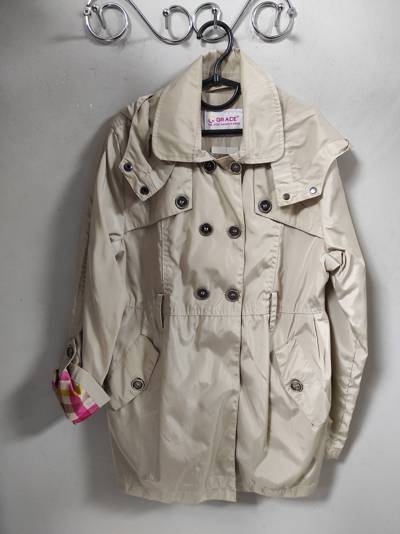
Waste category: clothes